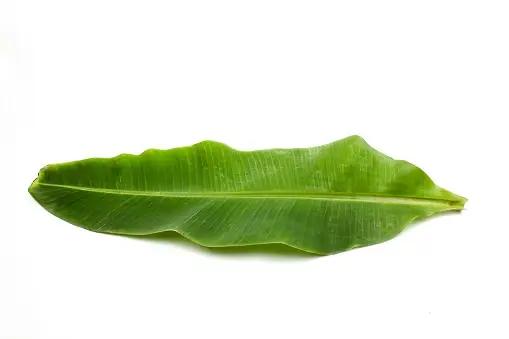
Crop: unknown
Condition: banana